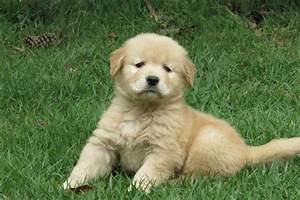
Label: dog